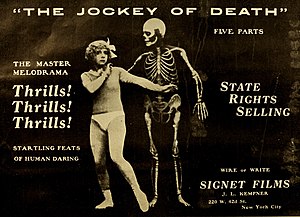
Alfred Lind / Filmografi
Il jockey della morte
Søren Estrup Alfred Lind var en dansk instruktør, manuskriptforfatter og filmfotograf.